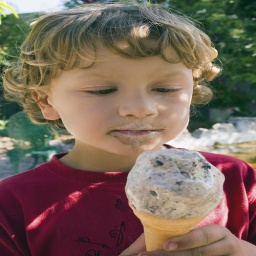
A boy eats an ice cream while shading under a tree